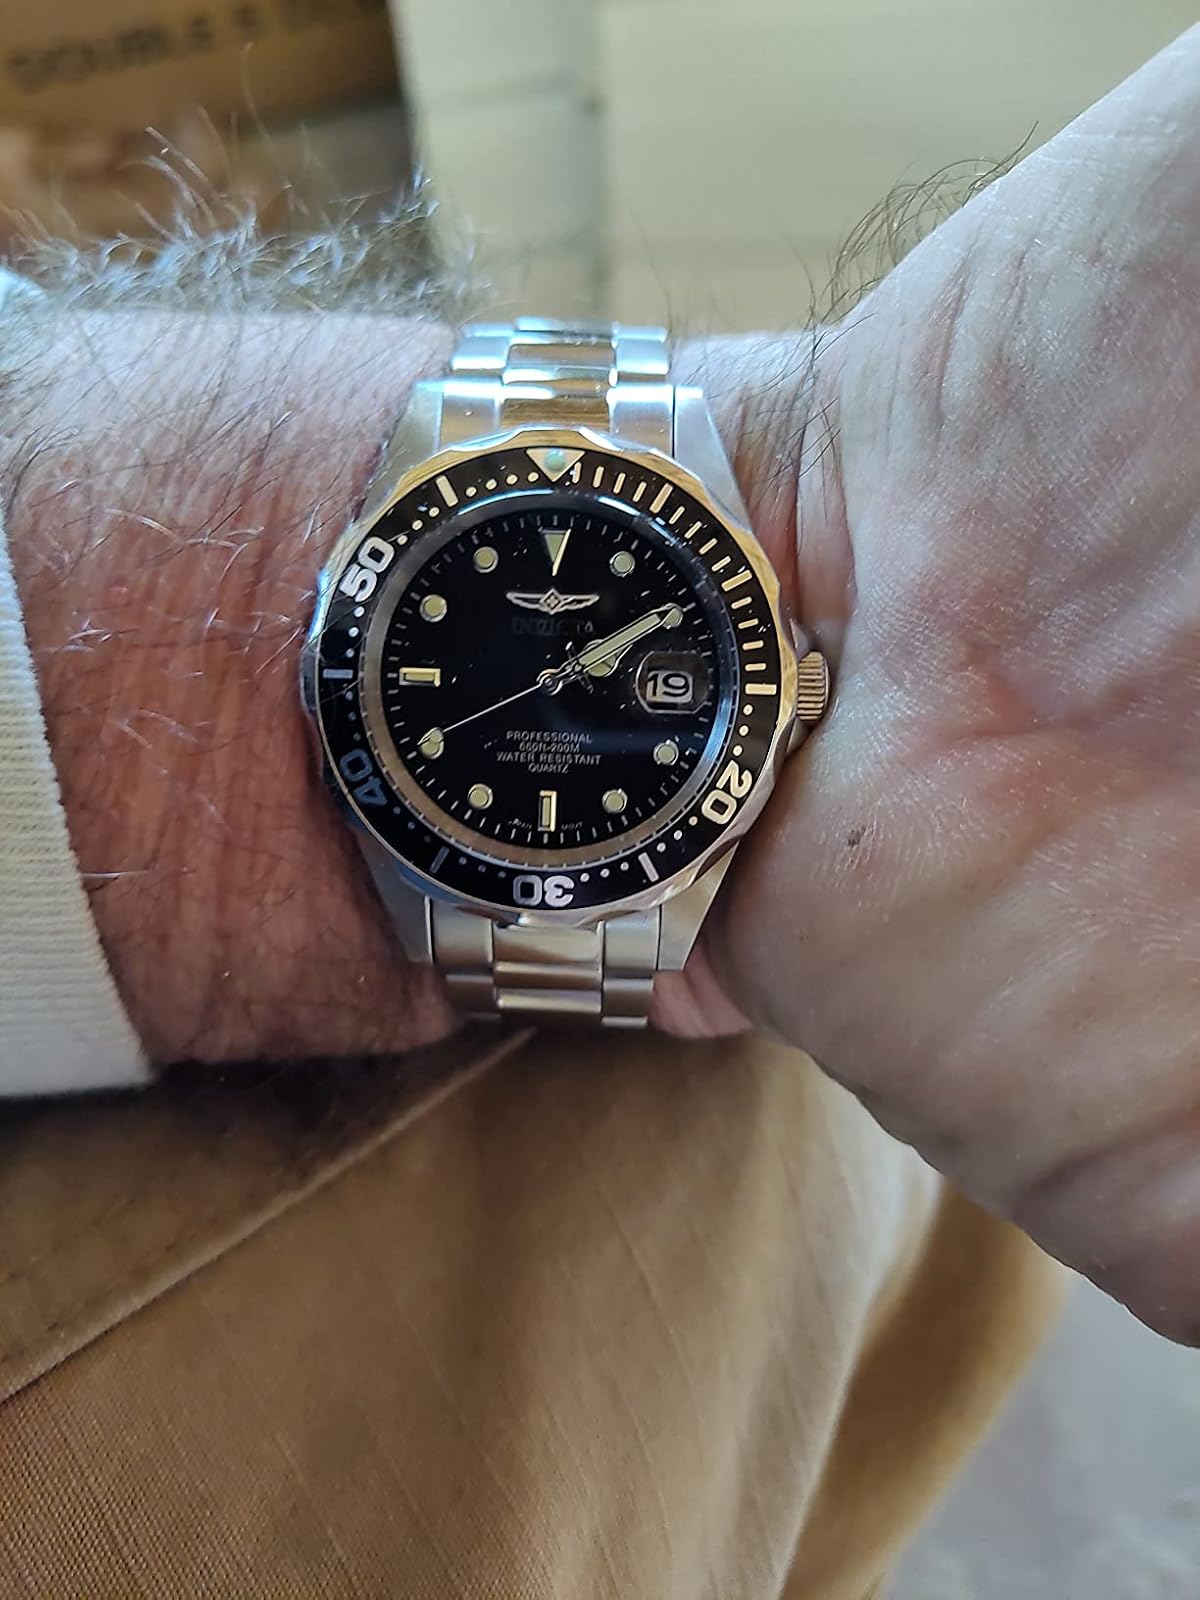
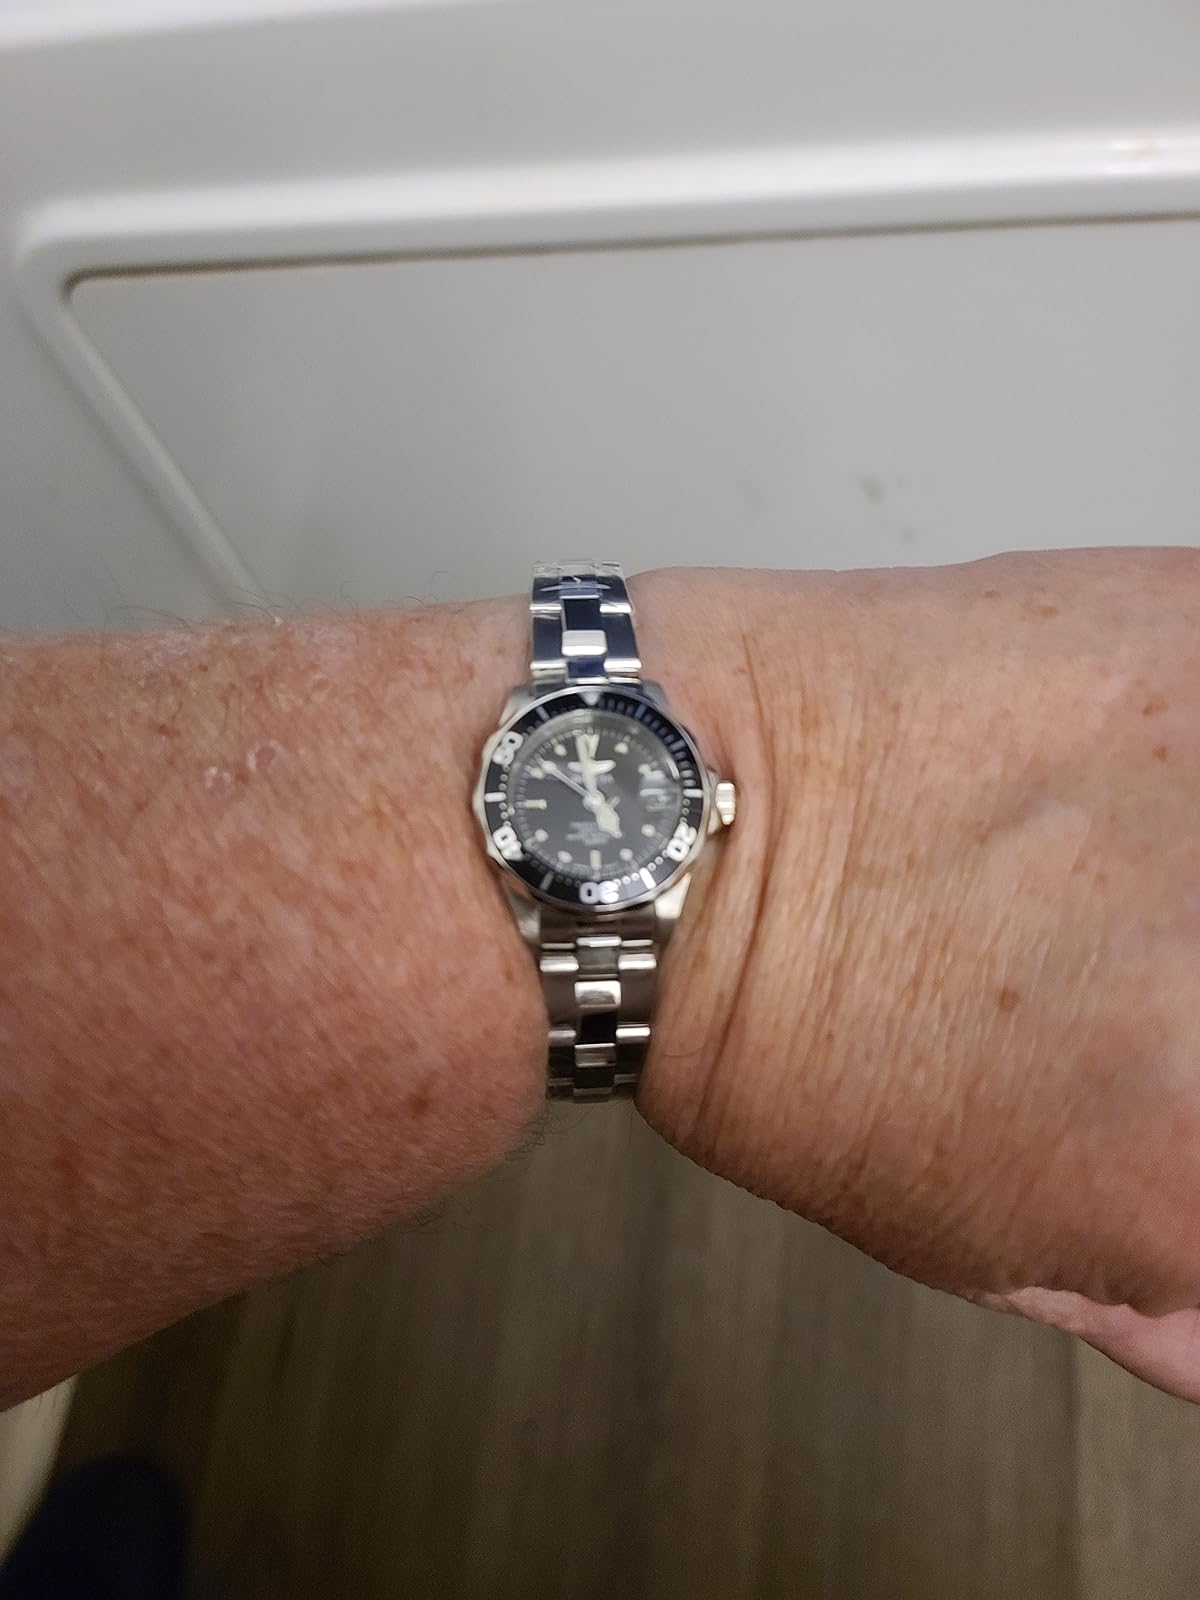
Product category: accessories_watch
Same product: yes